Western Xia

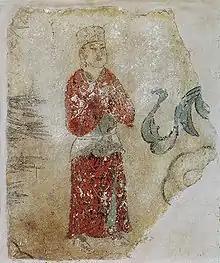
Praying Tangut man

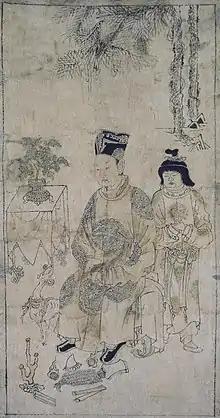
The Tangut Emperor and a boy, 13th century

The 16-year-old Renxiao succeeded his father, Emperor Chongzong of Western Xia, as emperor, posthumously Emperor Renzong of Western Xia. His mother was the Chinese concubine, Lady Cao.